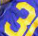
Number: 3